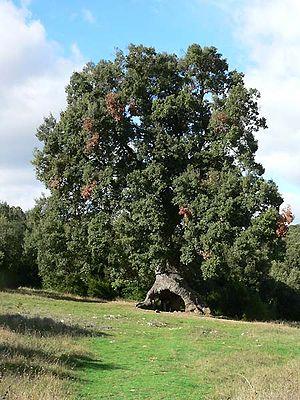
Mendaza est une ville et une commune de la Communauté forale de Navarre en Espagne.
Le Chêne de Mendaza ou Chêne aux Trois Pieds de Mendaza est un des arbres les plus vieux d'Espagne.